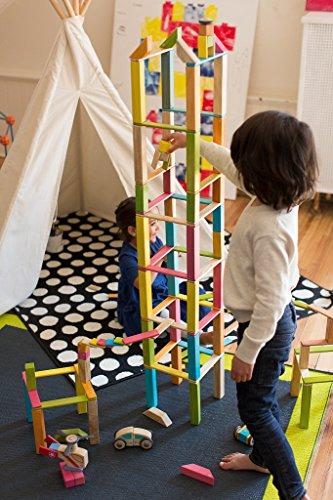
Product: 240 Piece Tegu Classroom Magnetic Wooden Block Set, Tints
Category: Toys & Games | Building Toys | Stacking Blocks
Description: The Classroom Kit is a bulk pack of Tegu Blocks perfect for both the classroom or the home playroom.
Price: $93.68
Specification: ProductDimensions:16x11.2x9.2inches|ItemWeight:20pounds|ShippingWeight:20pounds(Viewshippingratesandpolicies)|DomesticShipping:ItemcanbeshippedwithinU.S.|InternationalShipping:ThisitemcanbeshippedtoselectcountriesoutsideoftheU.S.LearnMore|ShippingAdvisory:Thisitemmustbeshippedseparatelyfromotheritemsinyourorder.Additionalshippingchargeswillnotapply.|ASIN:B01LXU3FRC|Itemmodelnumber:240P-TNT-608T|Manufacturerrecommendedage:1month-15years